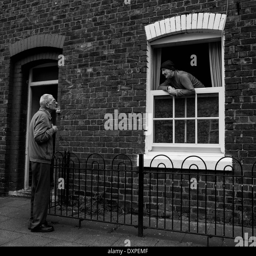
neighbours chatting over the fence of a brick house